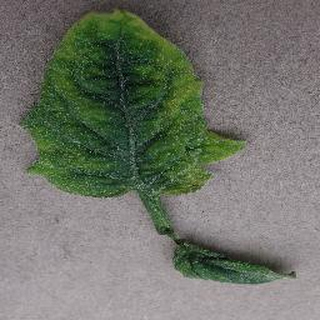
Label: tomato_yellow_leaf_curl_virus